Boes Boestami

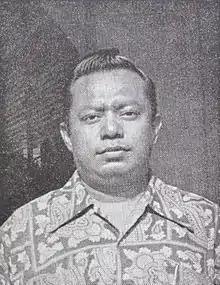
Boestami in 1954

Boes Boestami (Perfected Spelling: Bus Bustami; 30 December 1922 – 11 September 1970) was an Indonesian journalist and film actor. He was mostly known for his comedic roles.